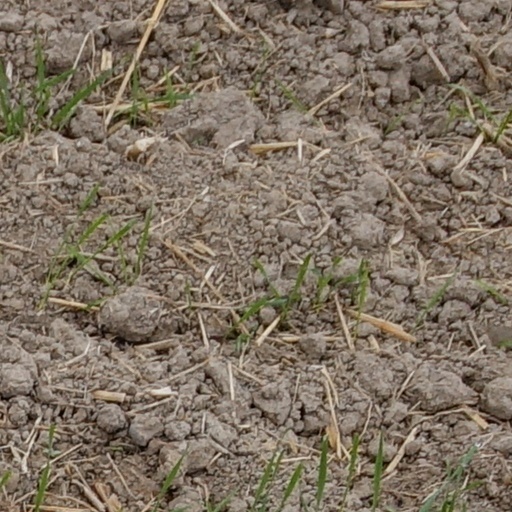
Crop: wheat